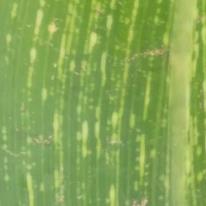
Crop: Maize
Condition: stripe-d